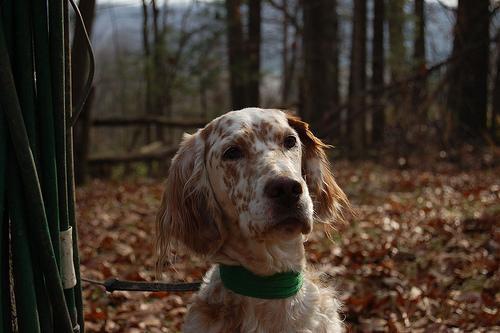
english setter